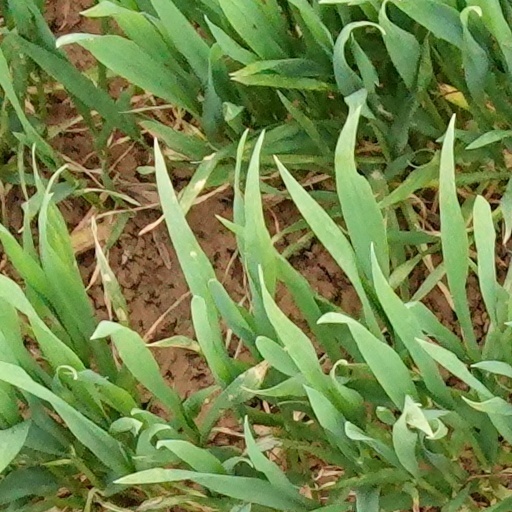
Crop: wheat